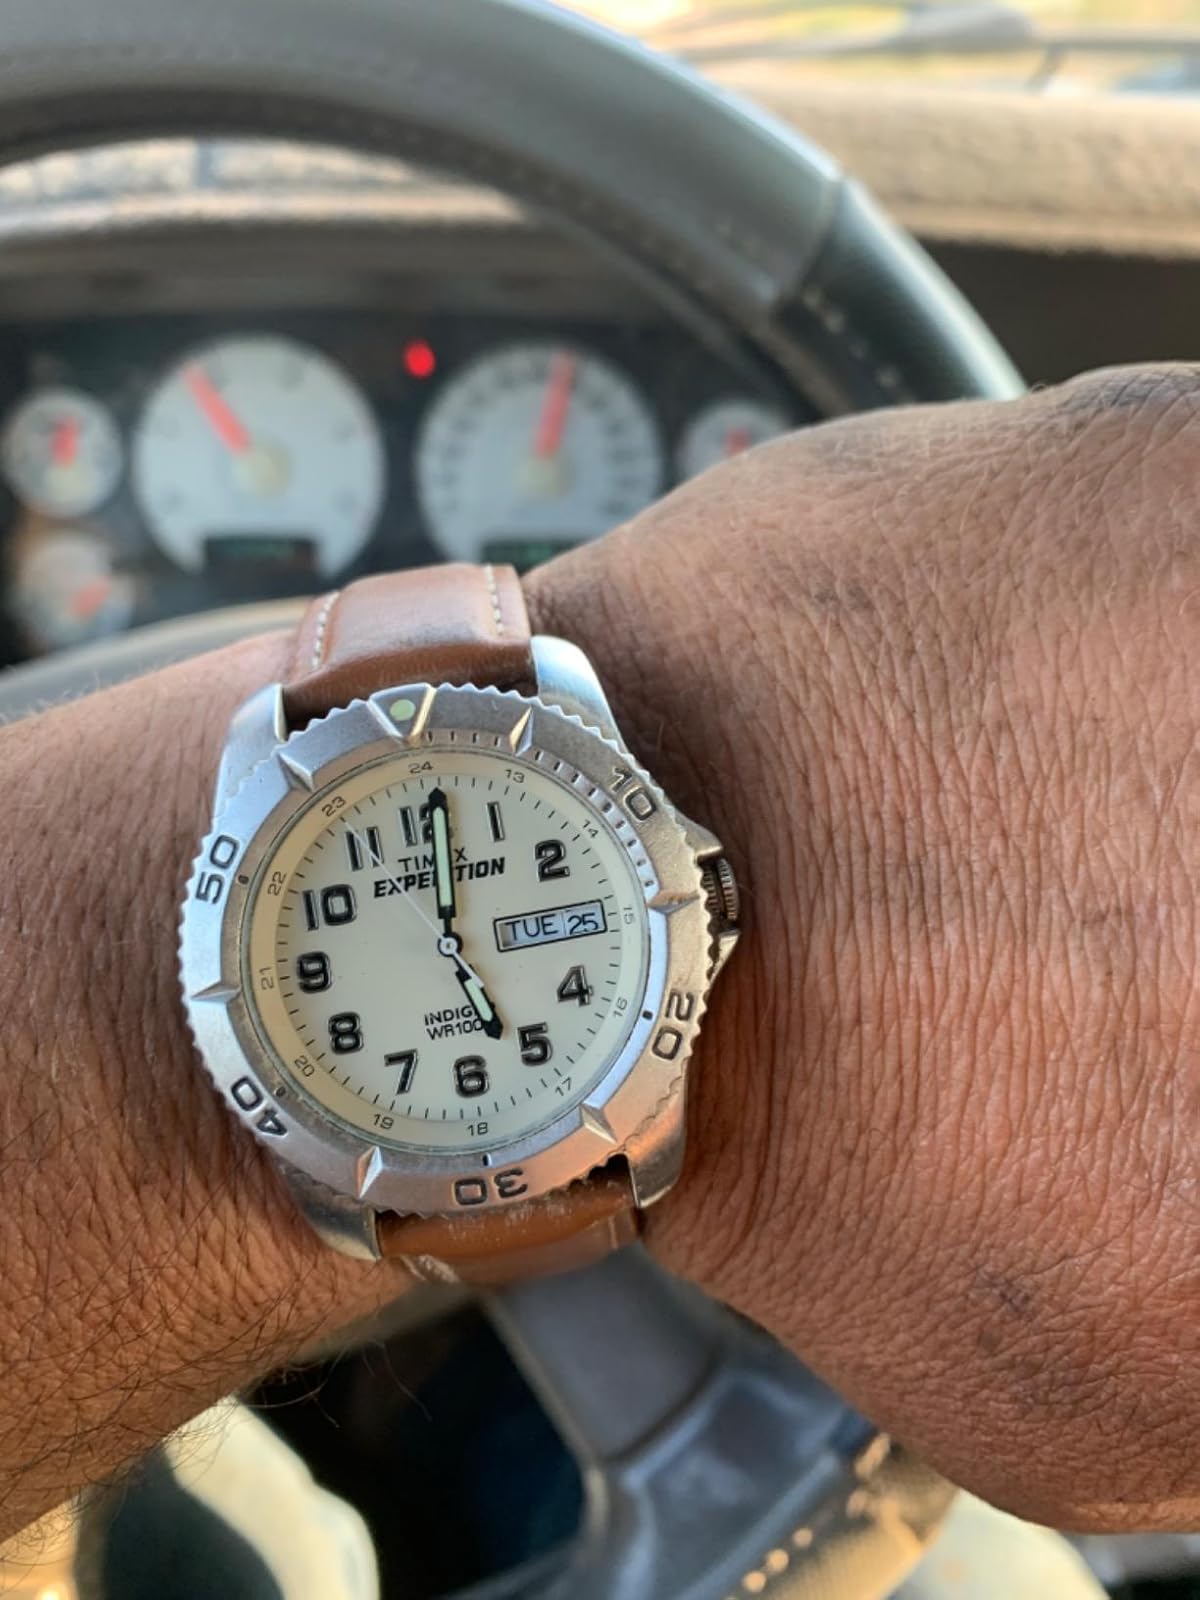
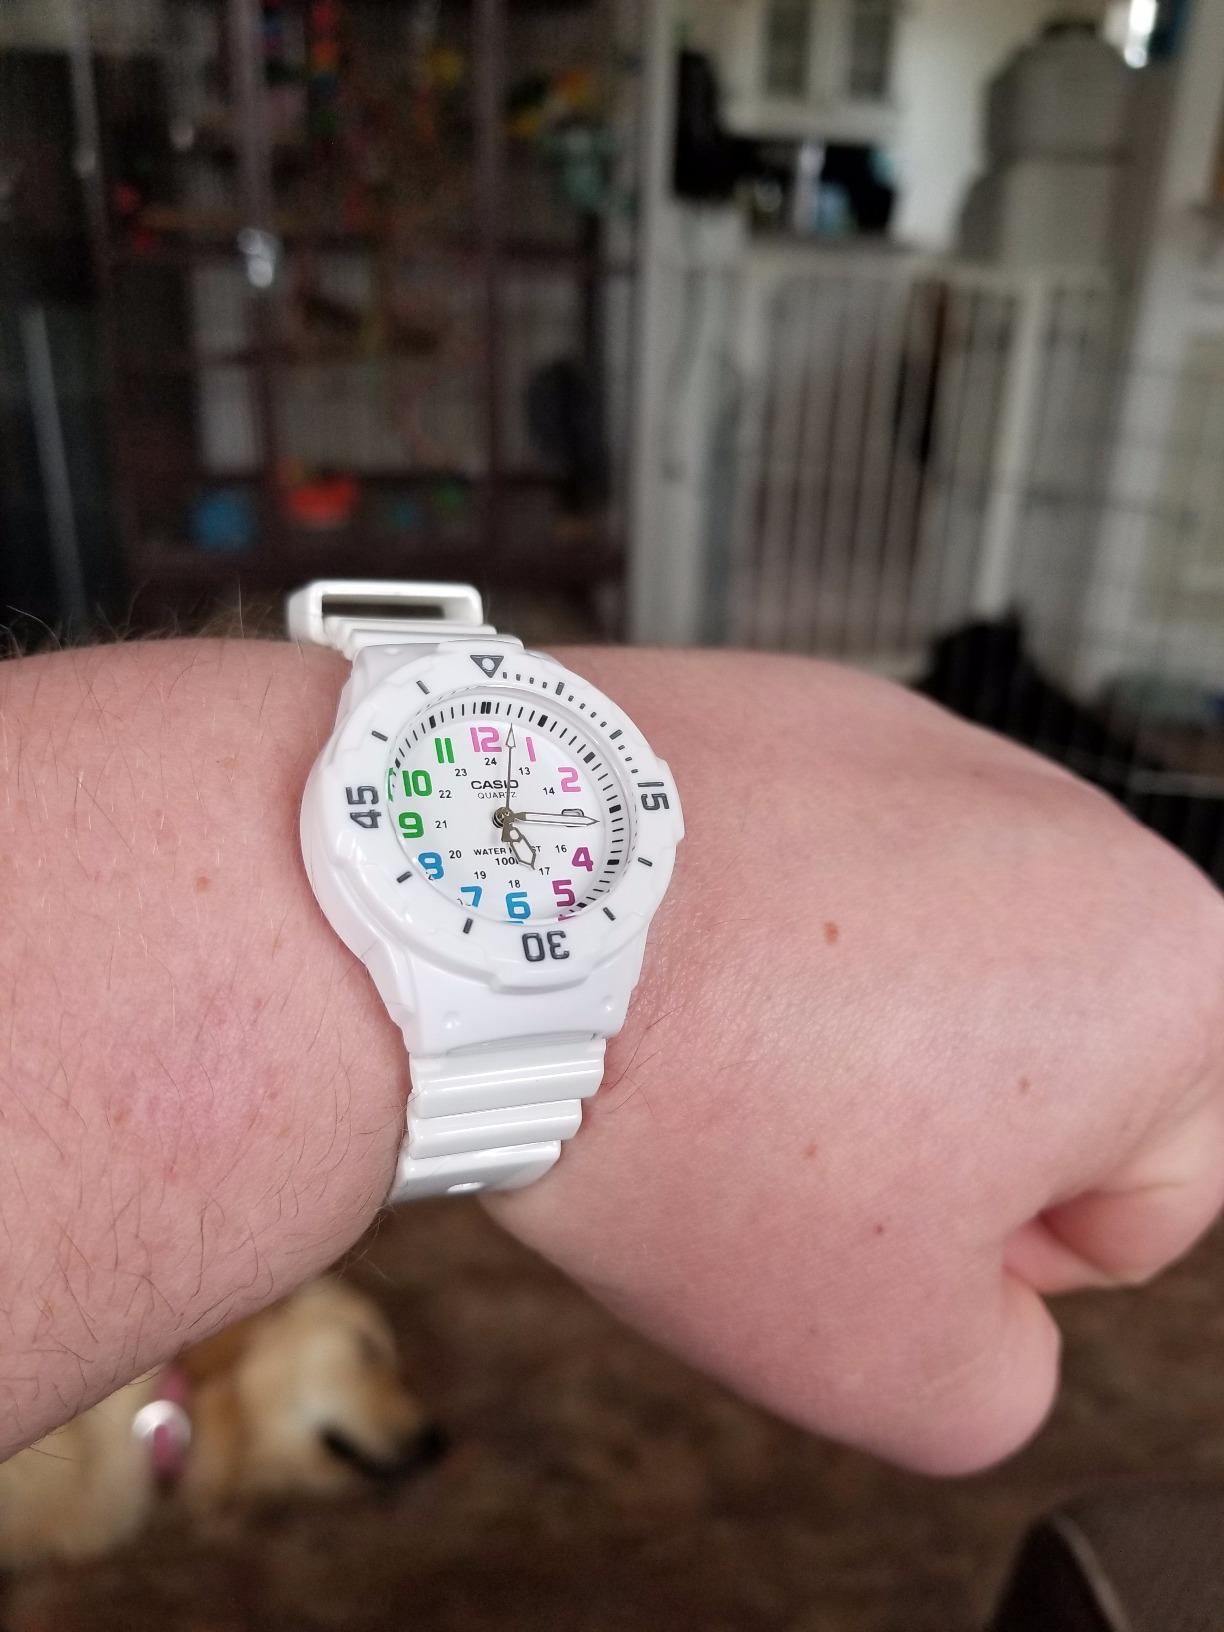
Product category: accessories_watch
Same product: no